Süleyman Şah (fictional character)

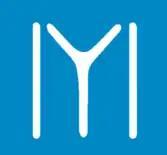
Flag of the Kayı tribe

In the first season, Süleyman Şah is depicted as the long-serving Bey of the Kayı tribe, struggling to combat the tribe's poverty and dealing with the ambition of his blood brother Kurdoğlu and son Gündoğdu. Due to these issues, he sends his son, Ertuğrul, to ask for land from the Emir of Aleppo. This is made almost impossible when the Kayı are put in a series of problems with the Templars after Ertuğrul saves Şehzade Numan, Halime Sultan, and Şehzade Yiğit, with Süleyman Şah's tribe being persecuted and Ertuğrul being imprisoned by the manipulated Emir, although Ertuğrul later shows him the truth. A problem also arises with Kurdoğlu, after he seeks his blood brother's Beylik with the help of the Templars and Süleyman's daughter-in-law Selcan Hatun, who wants revenge from Süleyman Şah as he killed her treacherous father, Alptekin Bey. Selcan's husband Gündoğdu also becomes jealous of his brother Ertuğrul as he is respected as the tribe hero but gradually calms down, and helps his father Süleyman Şah defeat Kurdoğlu's tricks and secures his father's Beylik. After Kurdoğlu briefly overthrows Süleyman and attempts to murder him, he is captured and beheaded by Ertuğrul, who later successfully defeats the Templars and captures their castle on his father's orders, and Selcan repents. This is followed by Süleyman Şah's death and the tribe's migration to Erzurum as part of Süleyman Şah's will before he died, whilst Süleyman nominates Ertuğrul as the tribe's Alpbaşı in his will.